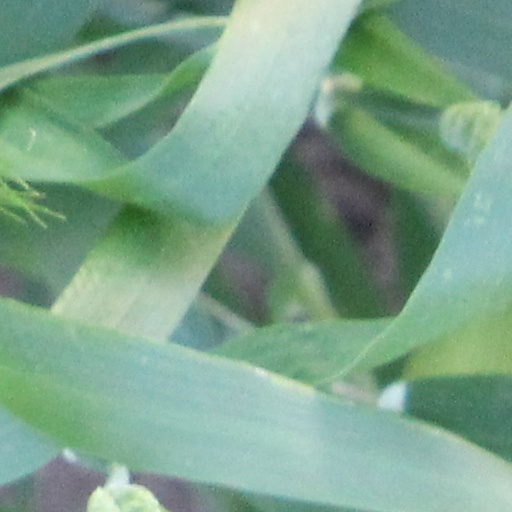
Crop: wheat